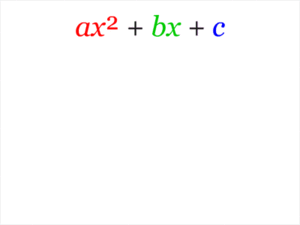
La méthode de complétion du carré, en mathématiques, est un procédé algébrique permettant de réécrire une équation du second degré de la forme sous sa forme canonique, ou de factoriser le polynôme. L'idée est de faire apparaître un carré sous forme d'identité remarquable, puis par exemple d’en extraire la racine carrée.